Lost and Love

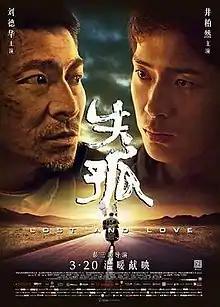
Chinese film poster

Lost and Love is a 2015 road drama film written and directed by novelist and television screenwriter Peng Sanyuan in her directorial debut and starring Andy Lau and Jing Boran. A Chinese-Hong Kong co-production, the film is inspired by an actual abduction case in 2010 when a Hubei resident was reunited with his son, who had been missing for three years, when a university student recognized the child after seeing a post on Sina Weibo.